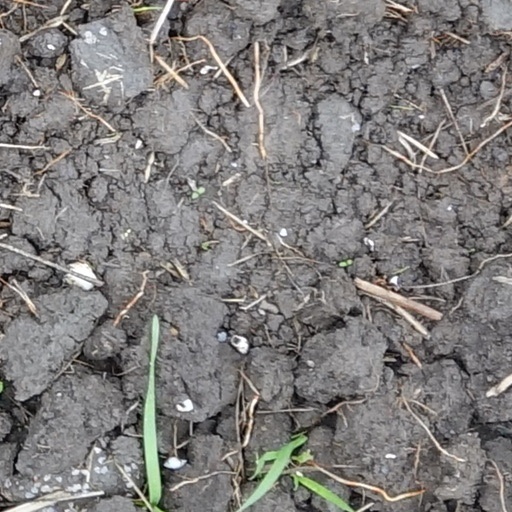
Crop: wheat